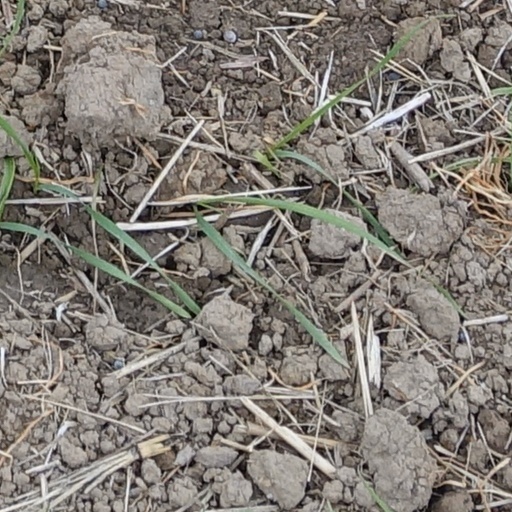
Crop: wheat